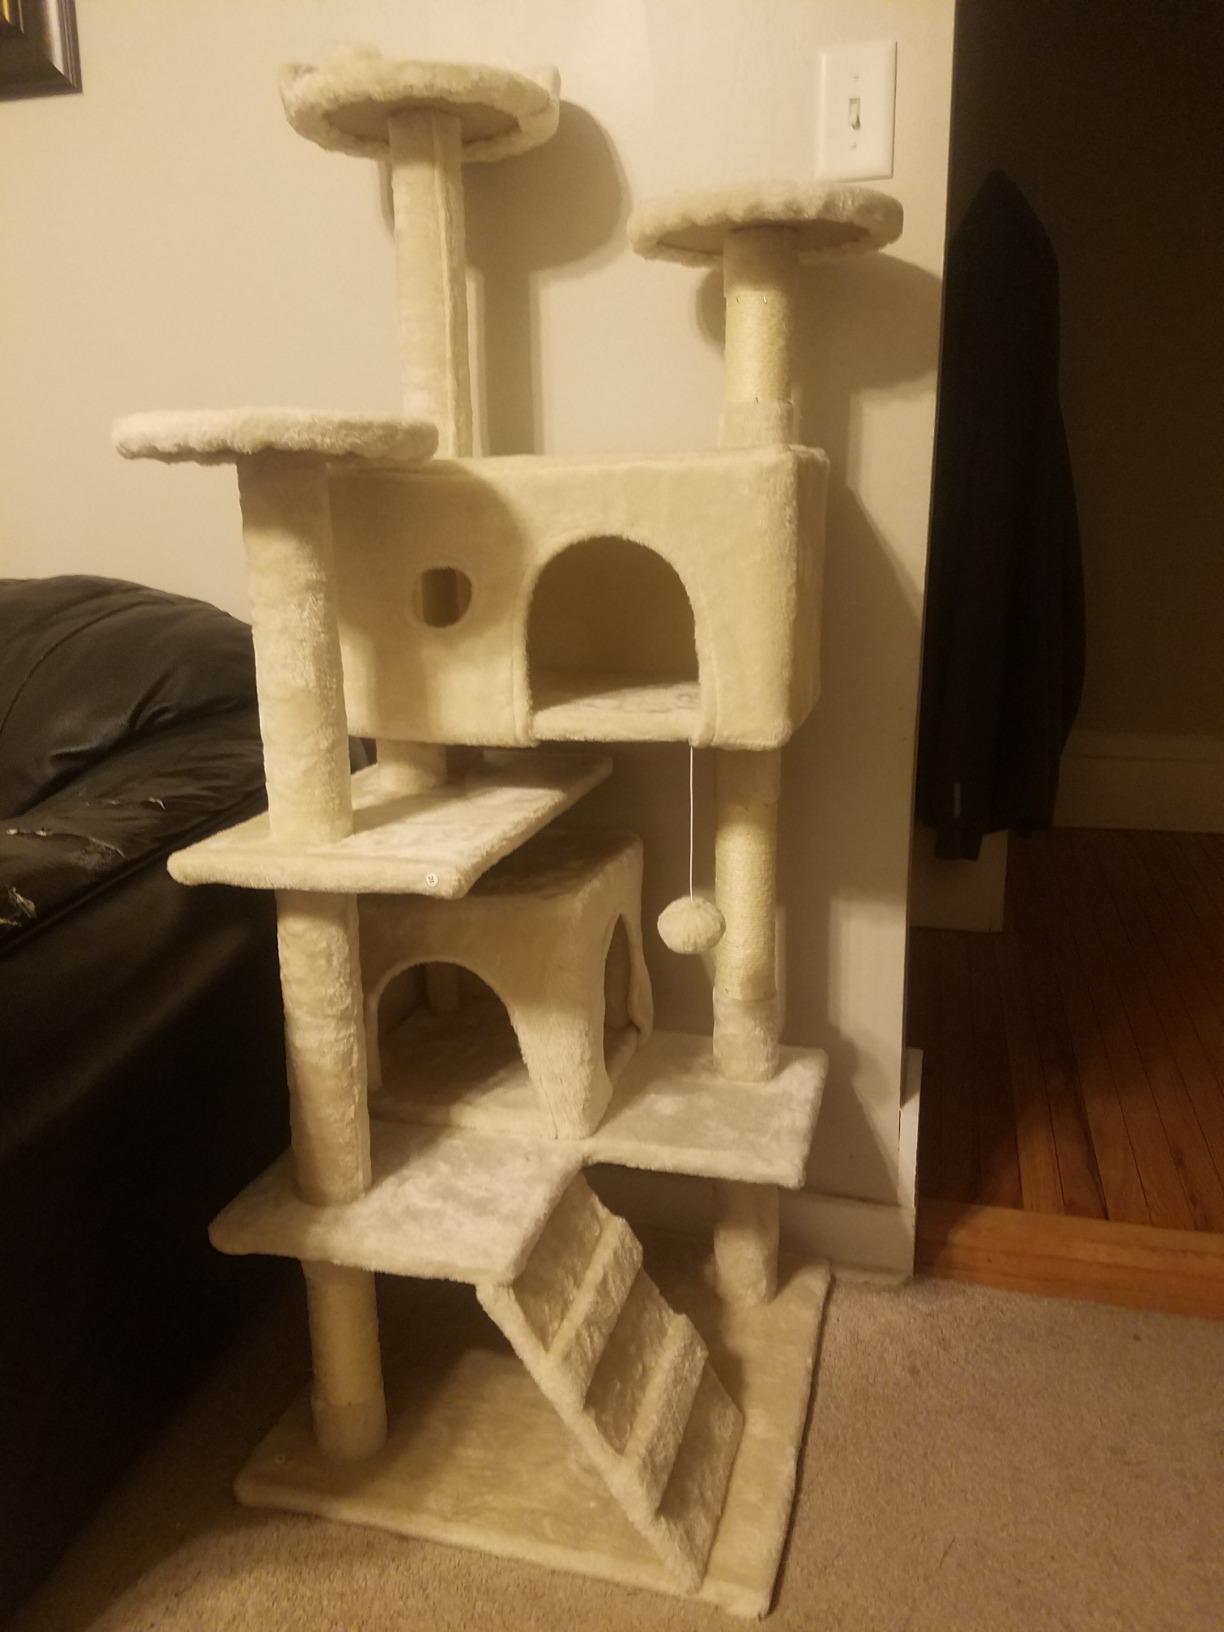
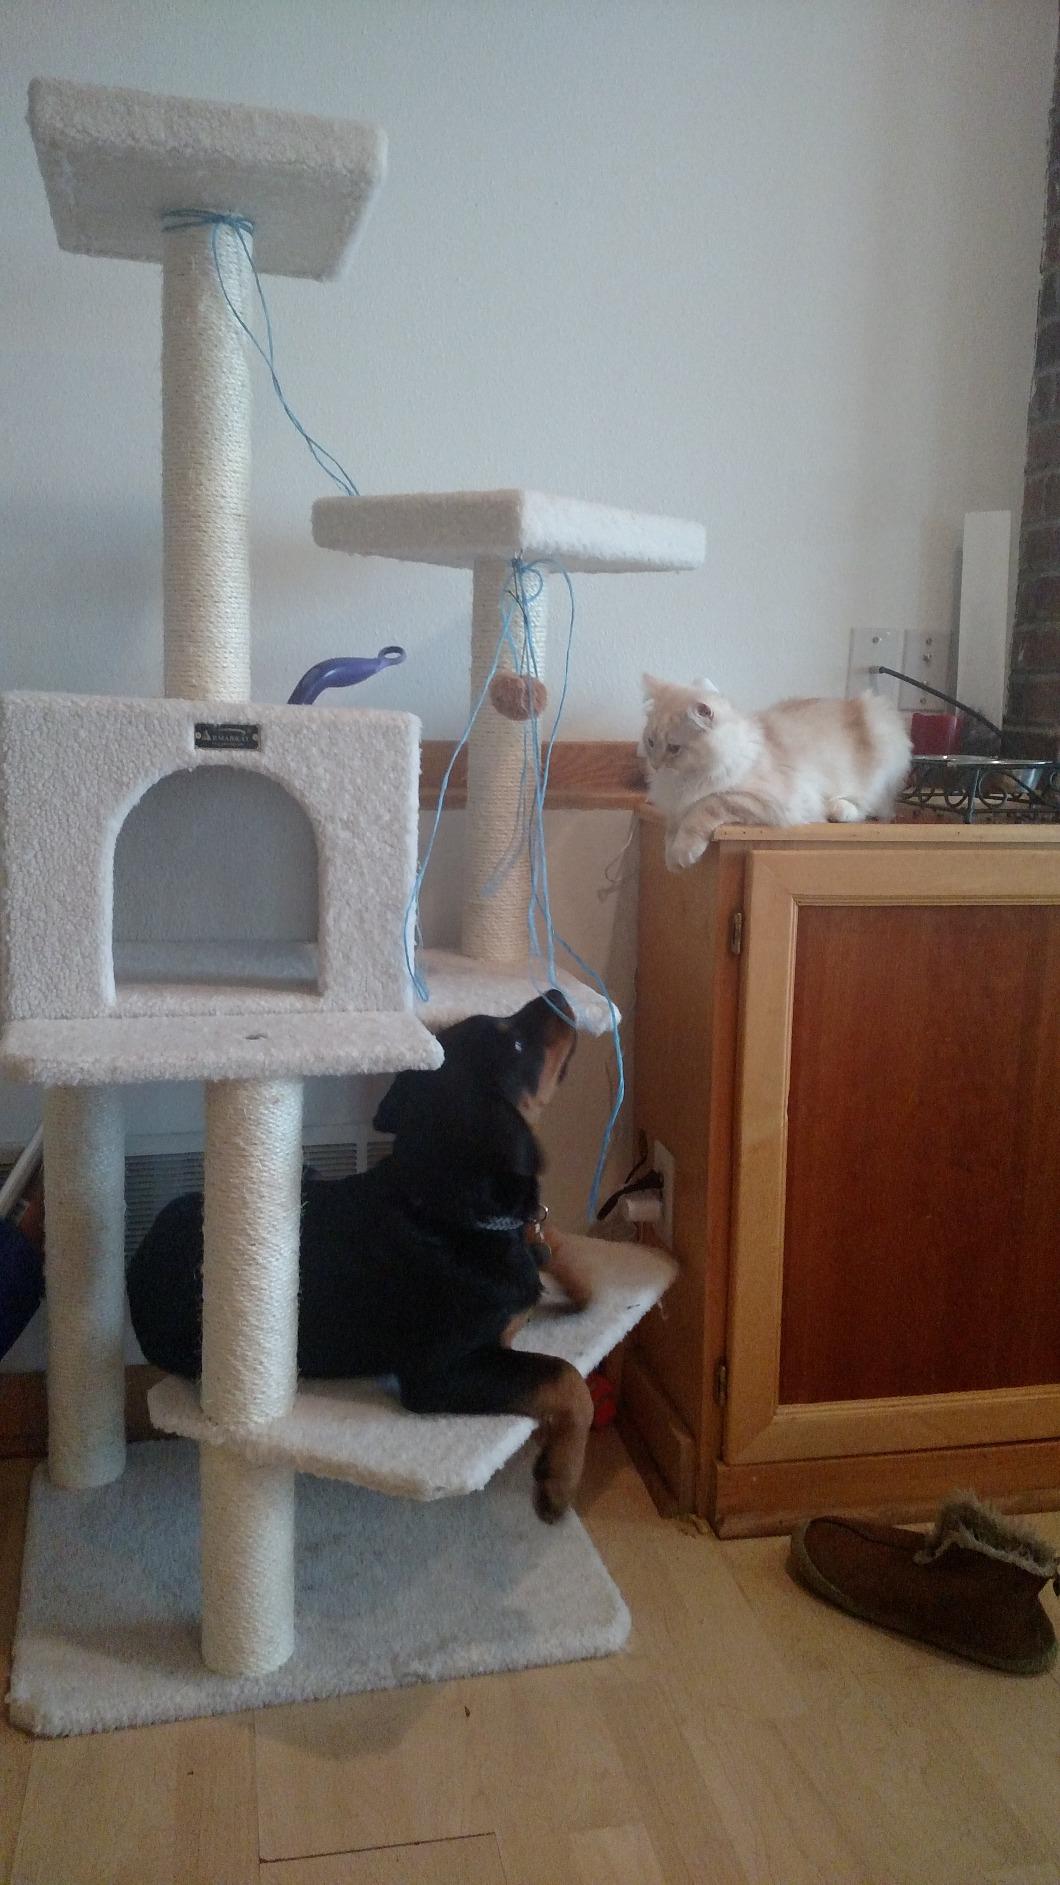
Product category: items_cat tree
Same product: no